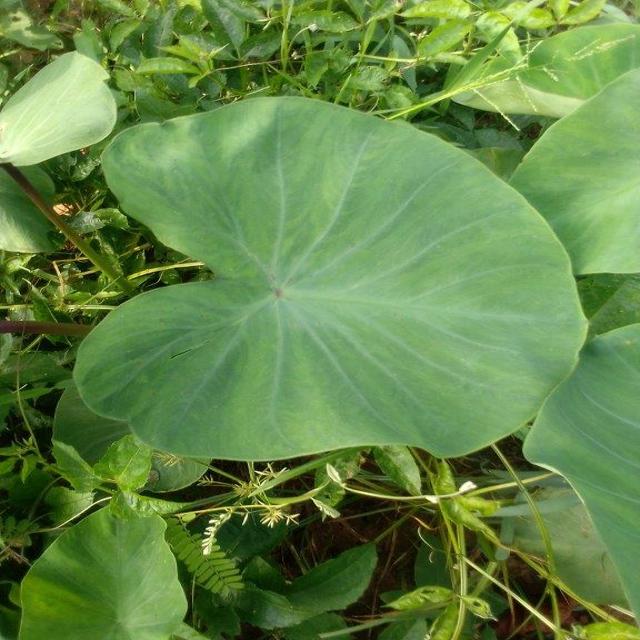
Label: Healthy